Françoise, duchesse de Praslin

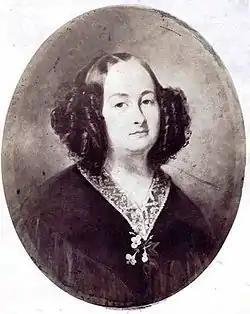
Portrait of the Duchess de Praslin in later years.

It is generally believed that, during a visit to Paris, the duc murdered her while she was sleeping. After Deluzy was fired, she had moved into the lodging house of one Mme Renaud. The governess had been desperate for a letter of recommendation from the duchesse which, declaring herself innocent of the charge of having an affair with the duc and believing herself to have dedicated the past six years of her life to caring for the Praslin children, she was entitled to and without which she would find it impossible to get another post. The duchesse possibly seeing a chance to gain her revenge on the governess she sorely detested is believed to have refused to write the recommendation.